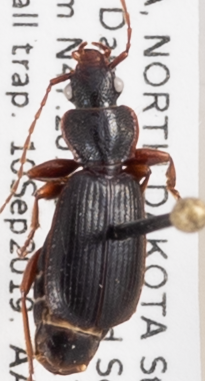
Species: Cymindis cribricollis
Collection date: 2019-09-10
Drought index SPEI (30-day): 1.834
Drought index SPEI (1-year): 1.834
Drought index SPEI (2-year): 0.966